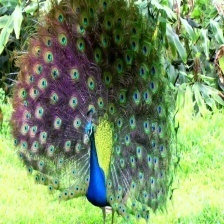
Species: PEACOCK
Scientific name: PAVO CRISTATUS